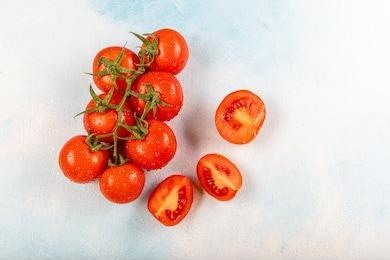
Label: tomato